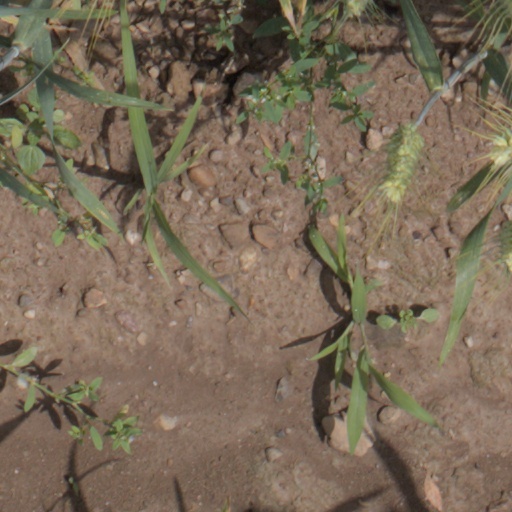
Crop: wheat